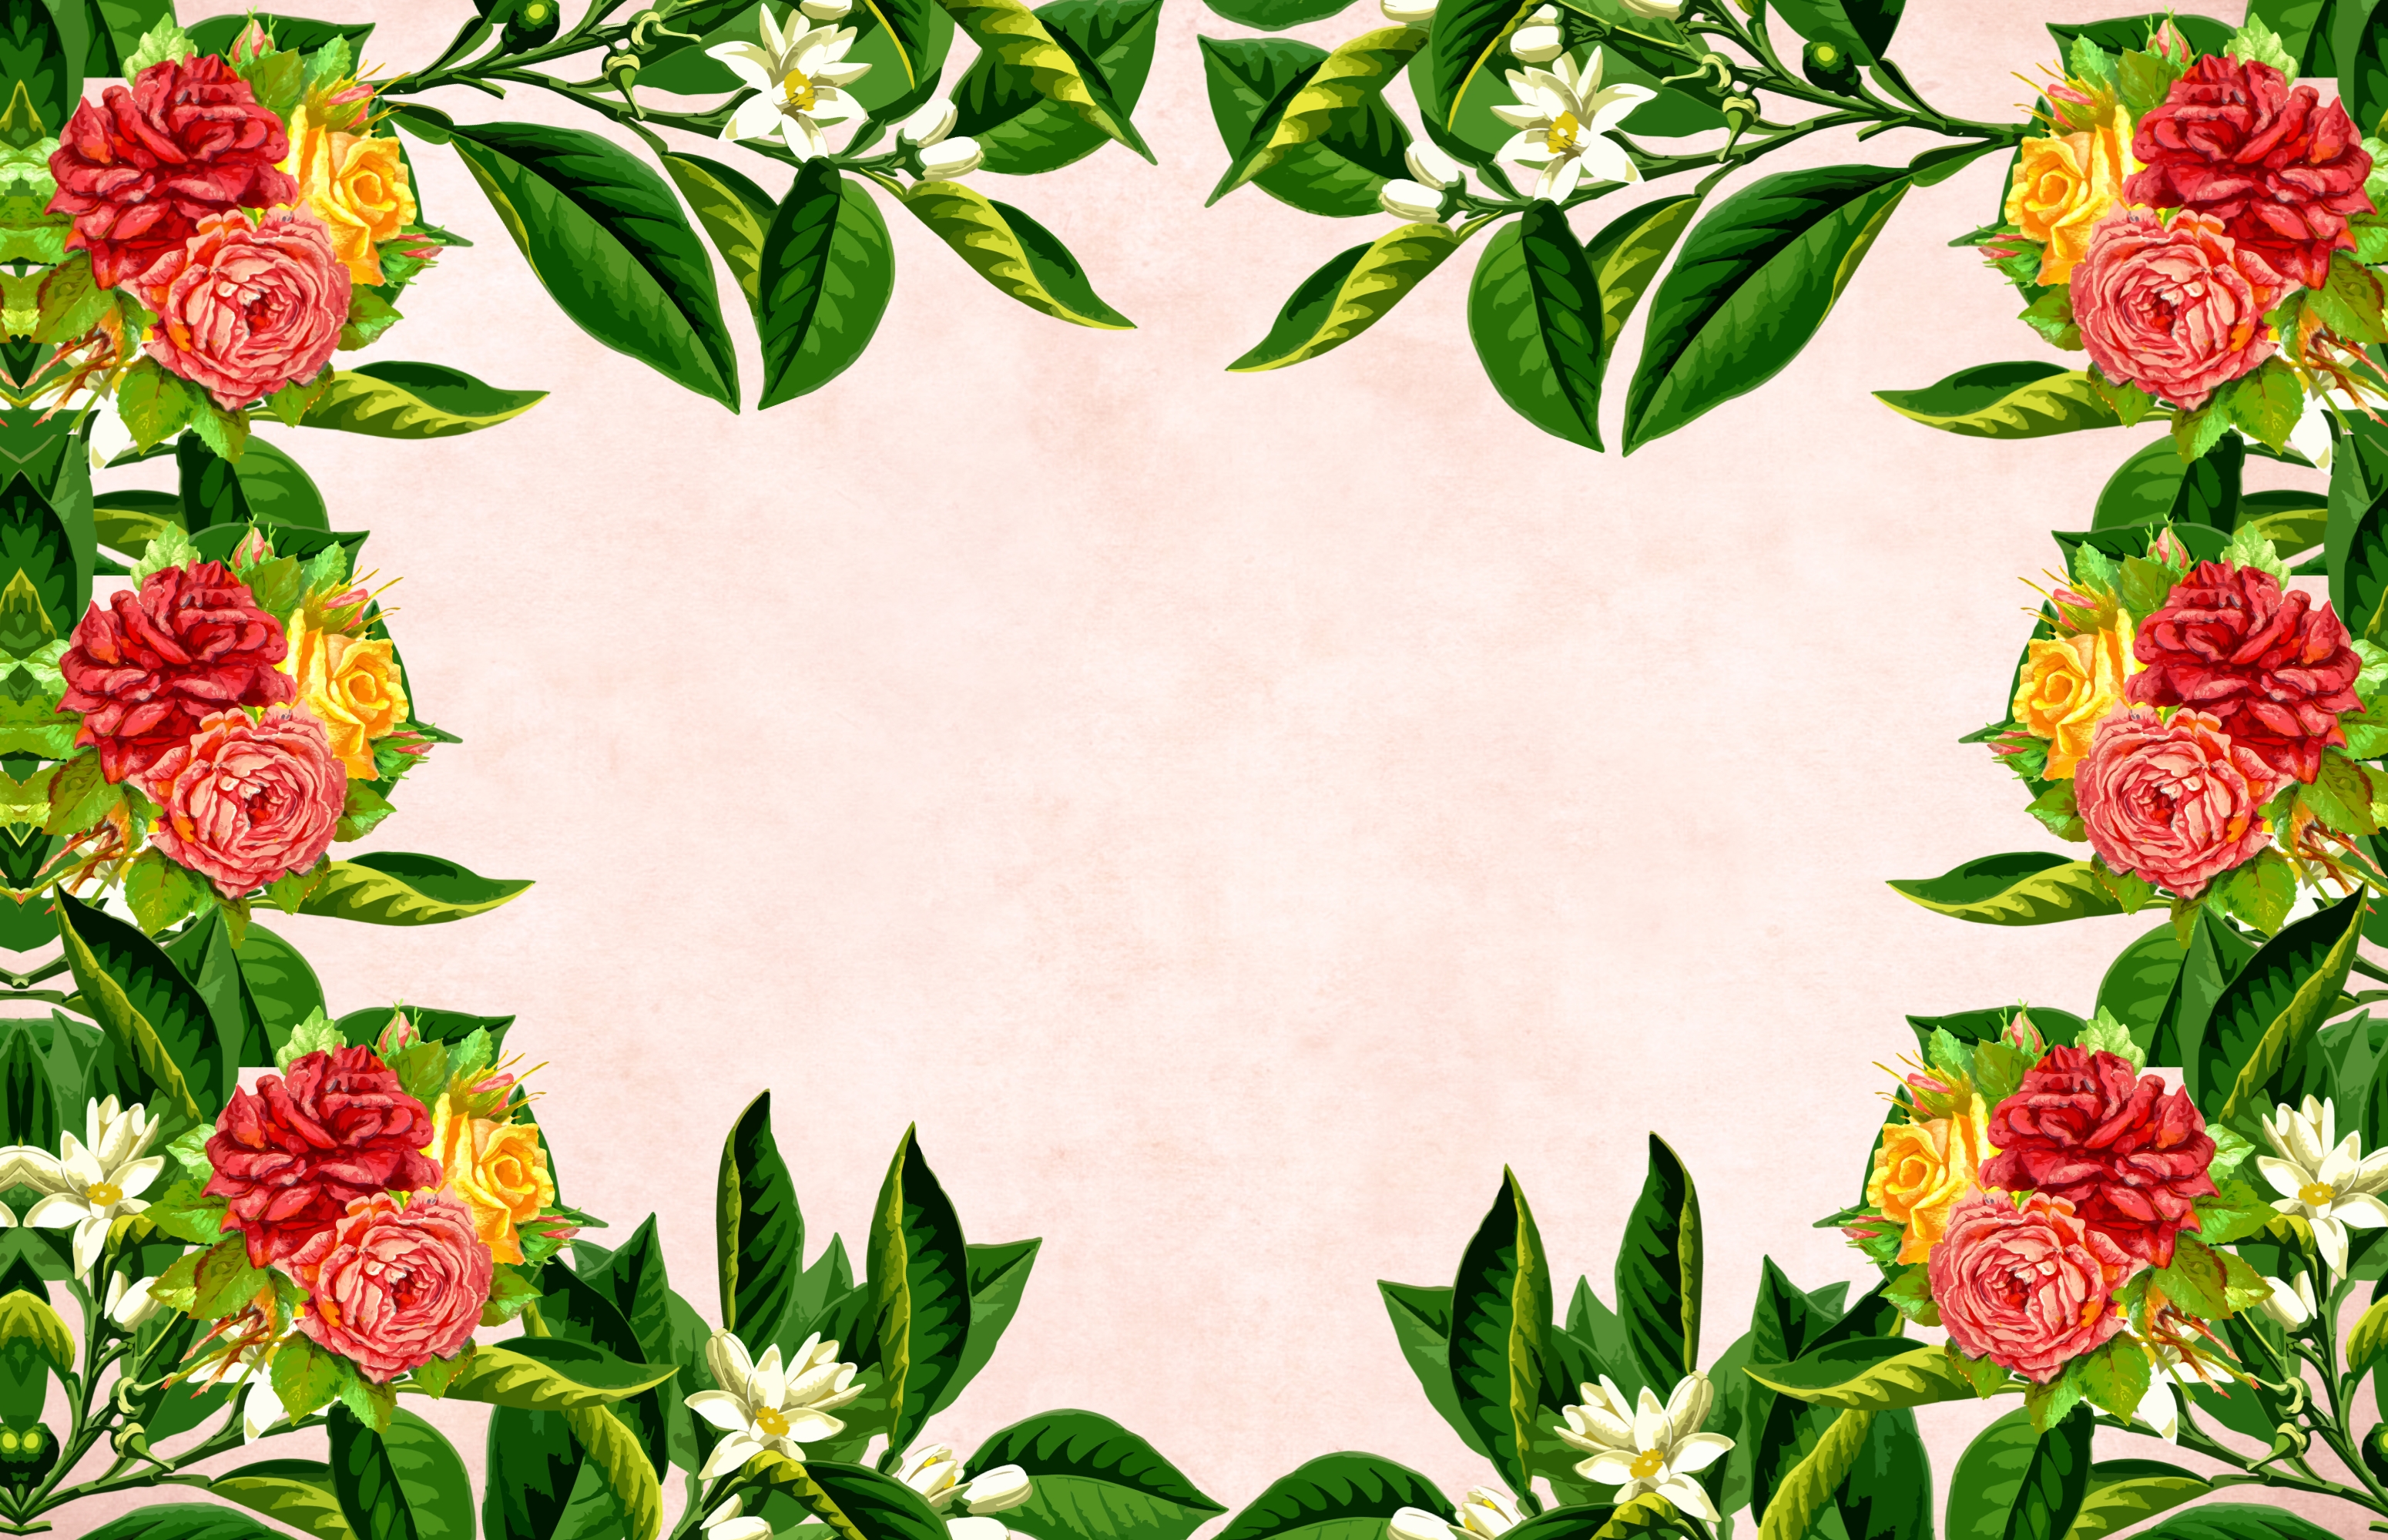
flower, floral, background, border, garden frame, vintage, card, art, wedding, design, hand made, love, valentine's day, celebration, bouquet, decorative, greeting, invitation, nature, painting, petal, plant, postcard, free illustrations, royalty free, flowering plant, illustration, clip art